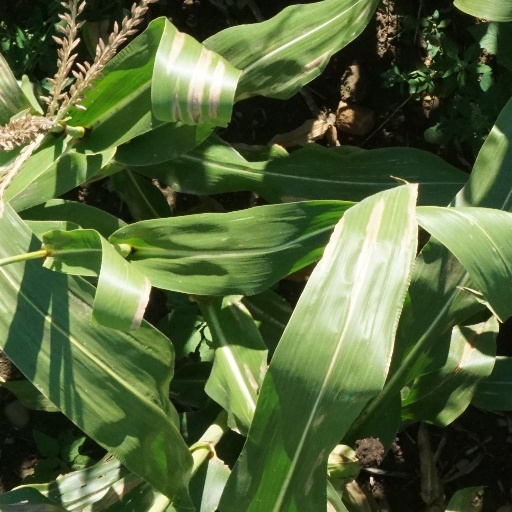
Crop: maize; corn